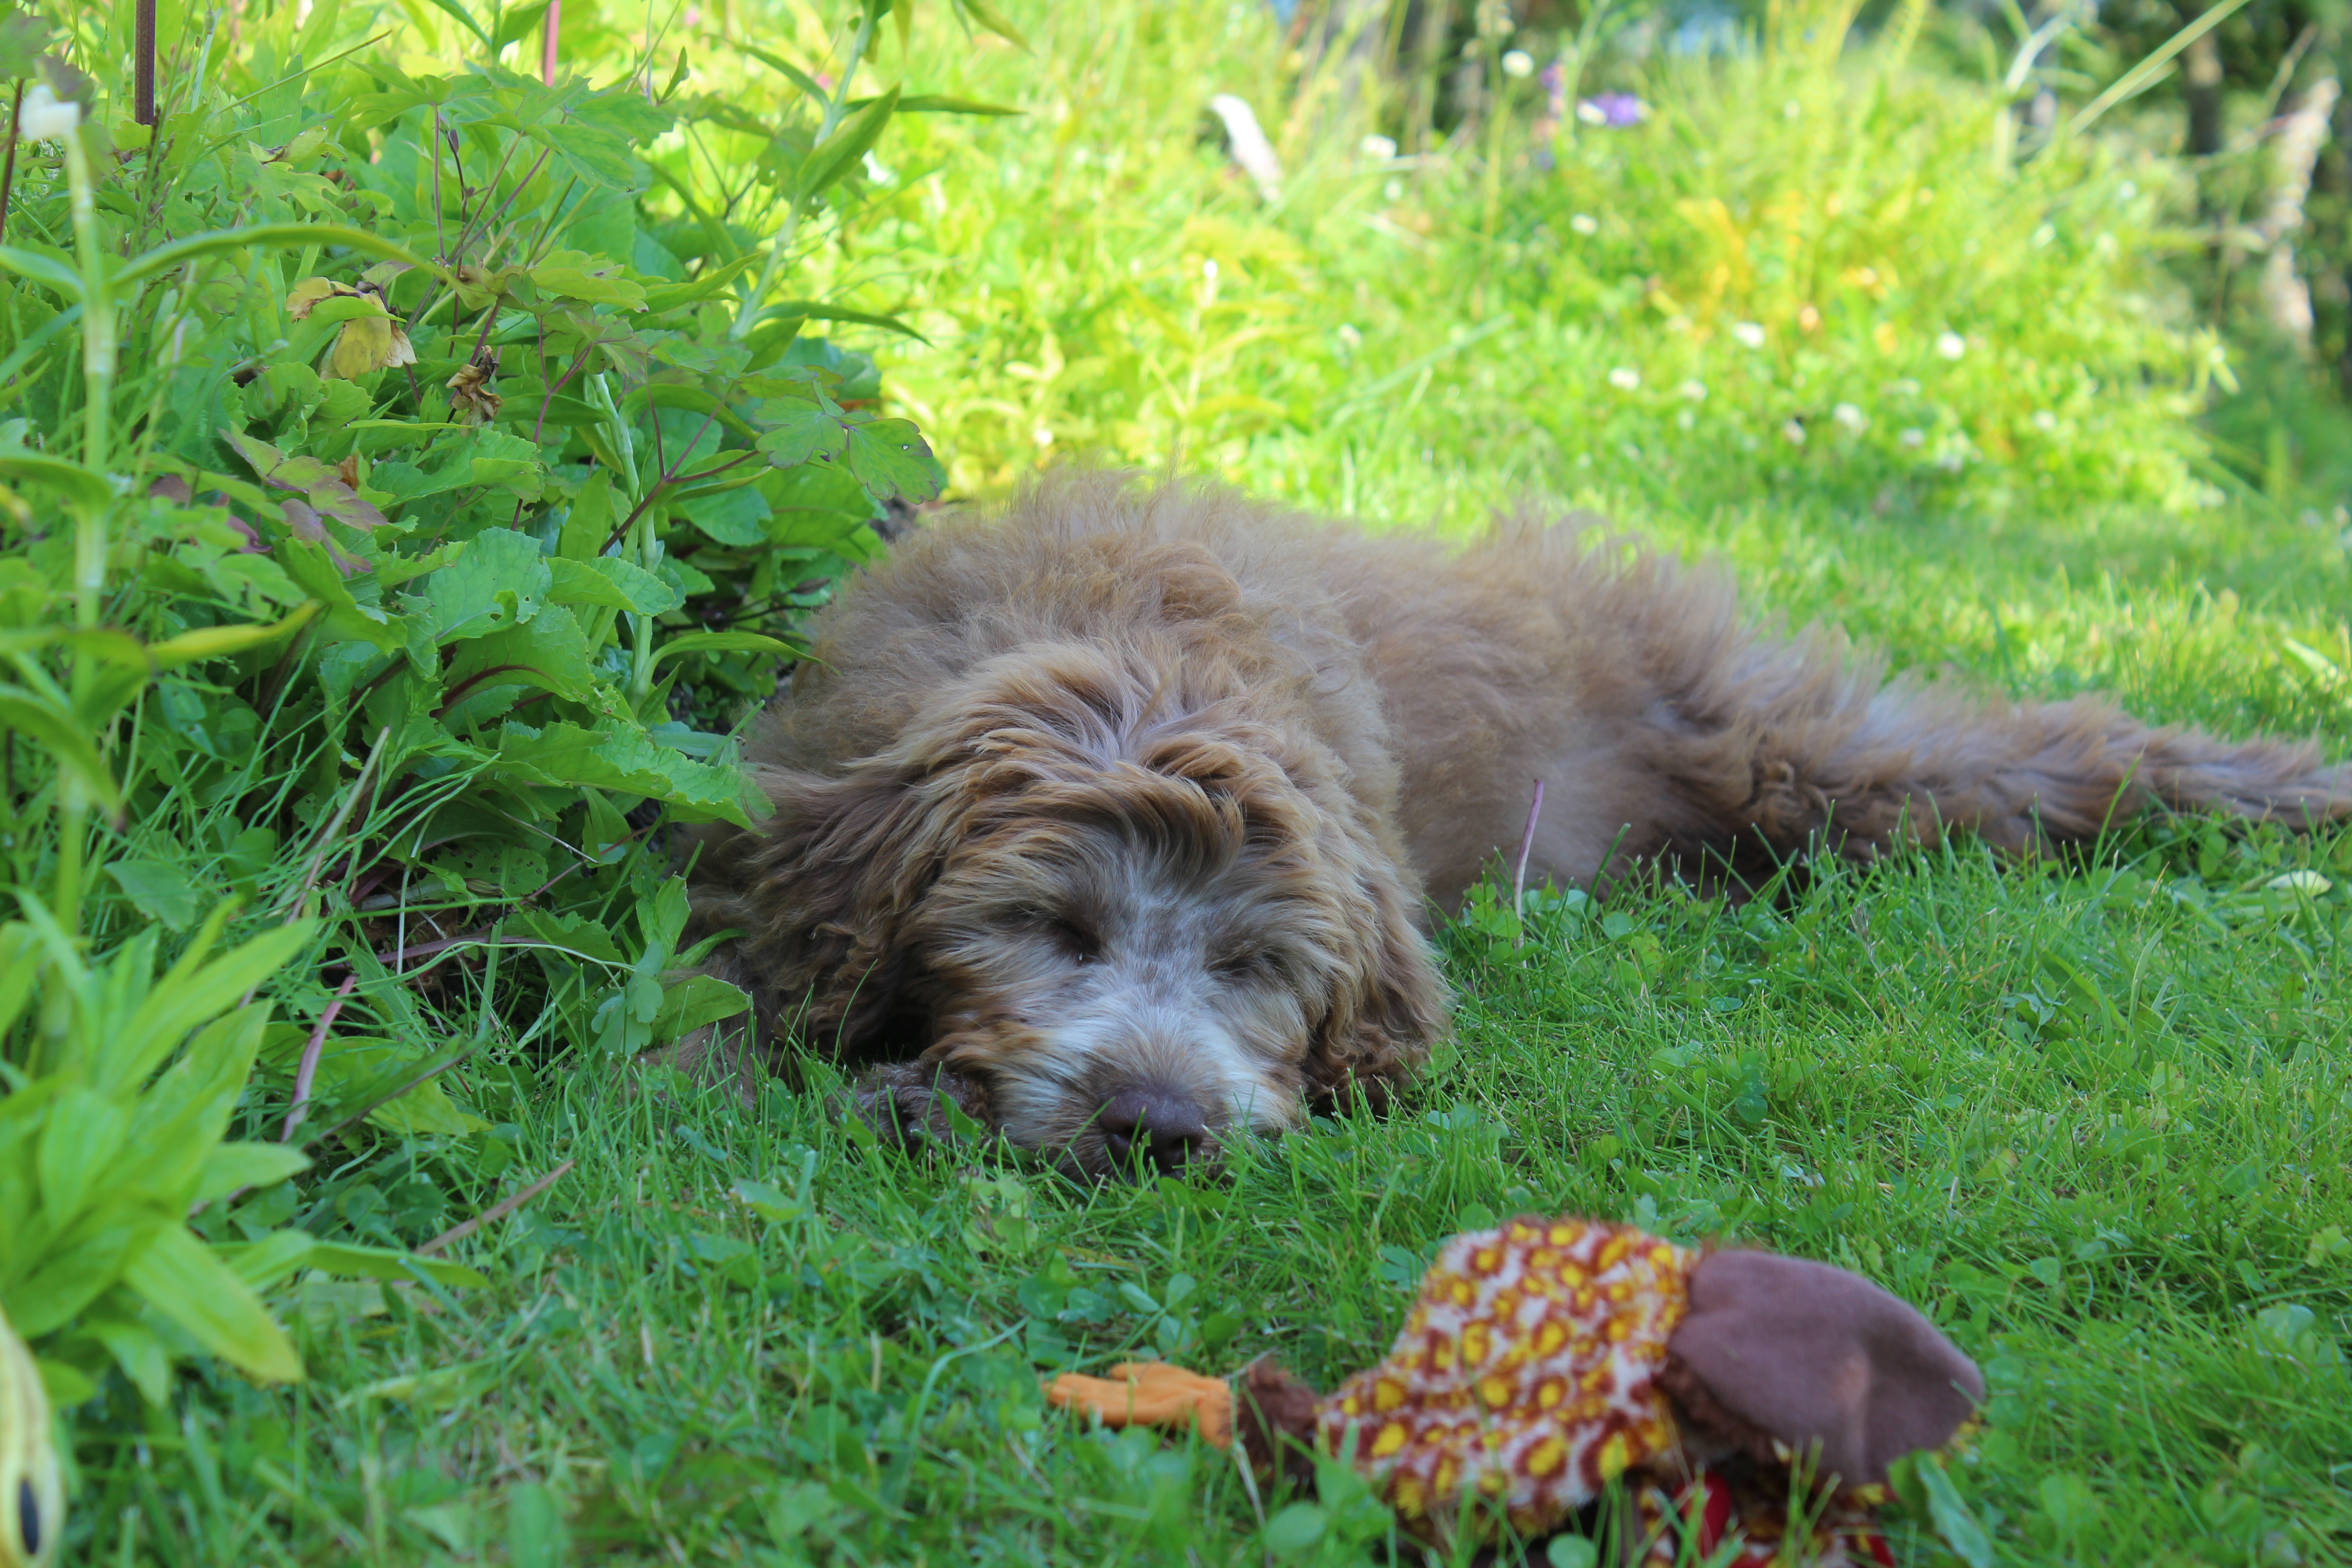
grass, lawn, puppy, dog, mammal, vertebrate, dog like mammal, dog crossbreeds, lagotto romagnolo